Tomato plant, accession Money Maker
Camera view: bottom (45 deg); turntable rotation: 330 degrees
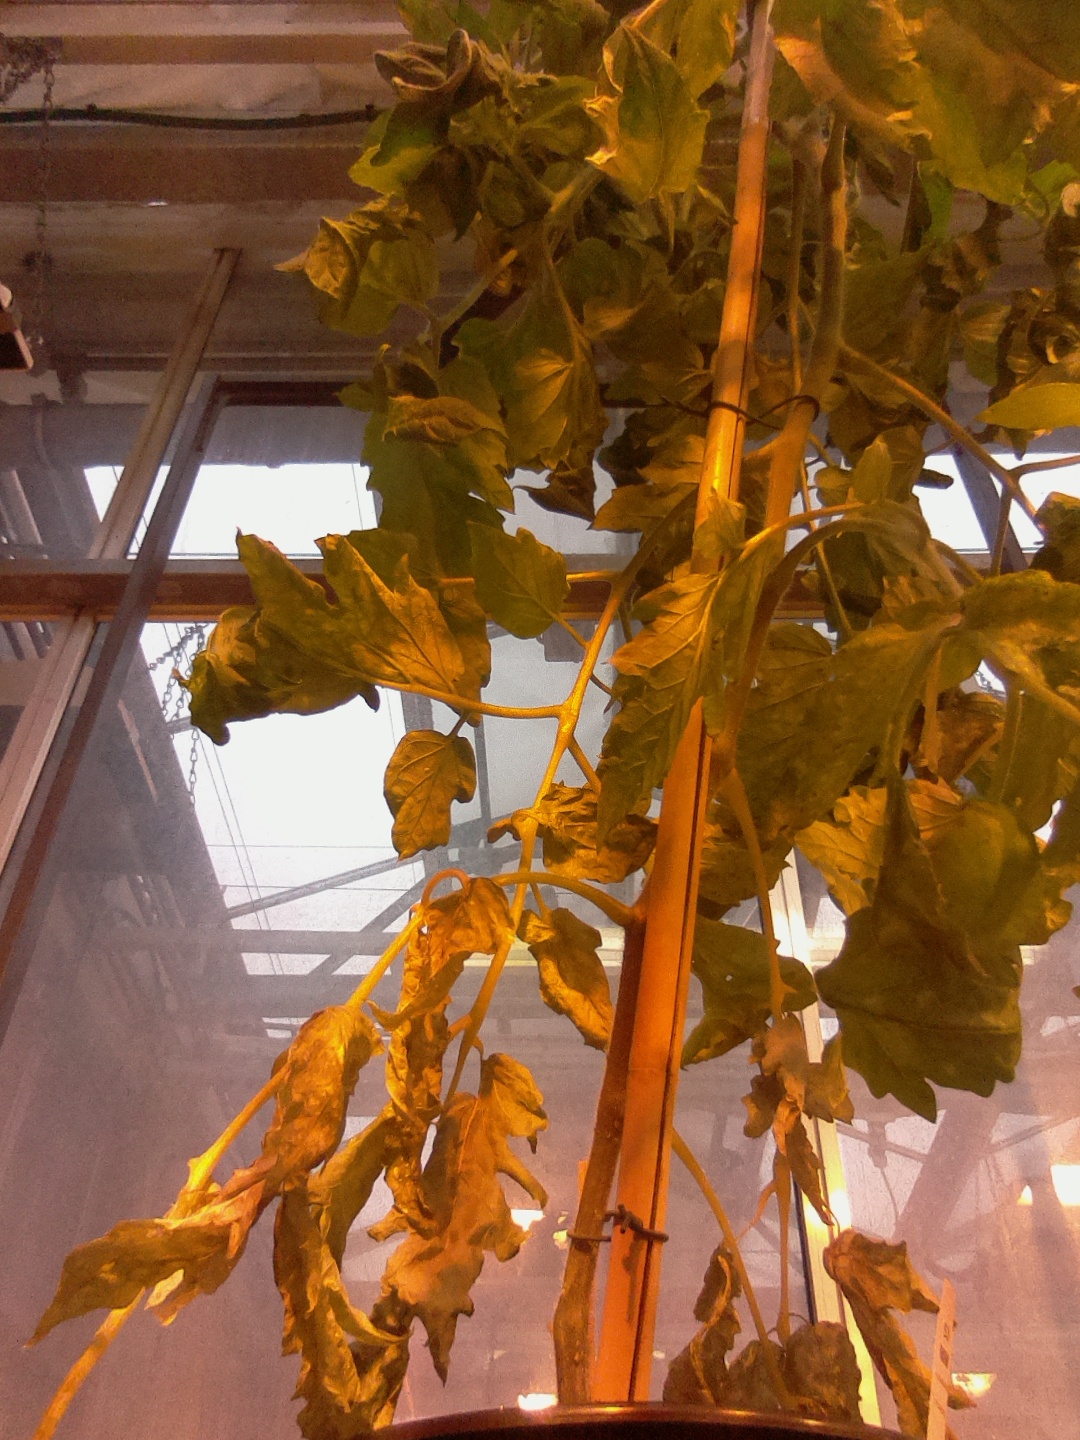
BBCH growth stage 72: 20%-30% of final fruit size